Blue Jay Way

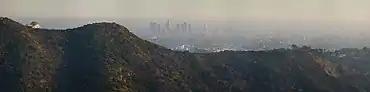
View of Los Angeles from Griffith Park, at the eastern end of the Hollywood Hills

George Harrison wrote "Blue Jay Way" after arriving in Los Angeles on 1 August 1967 with his wife Pattie Boyd and Beatles aides Neil Aspinall and Alex Mardas. The purpose of the trip was to spend a week with Derek Taylor, the Beatles' former press officer and eventual publicist for California-based acts such as the Byrds and the Beach Boys. The visit also allowed Harrison to reunite with his sitar tutor, Ravi Shankar, whose Kinnara School of Music and upcoming concert at the Hollywood Bowl he helped publicise.